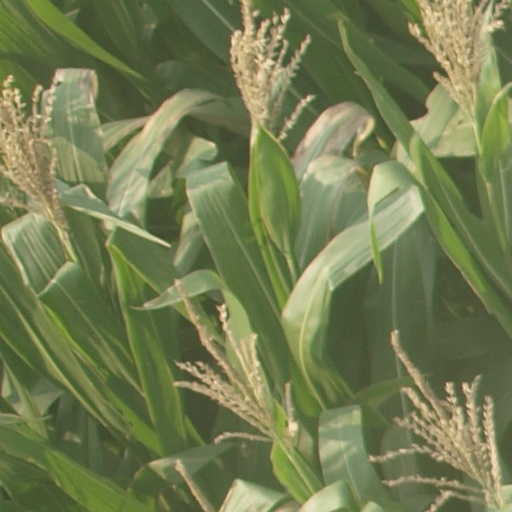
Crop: maize; corn